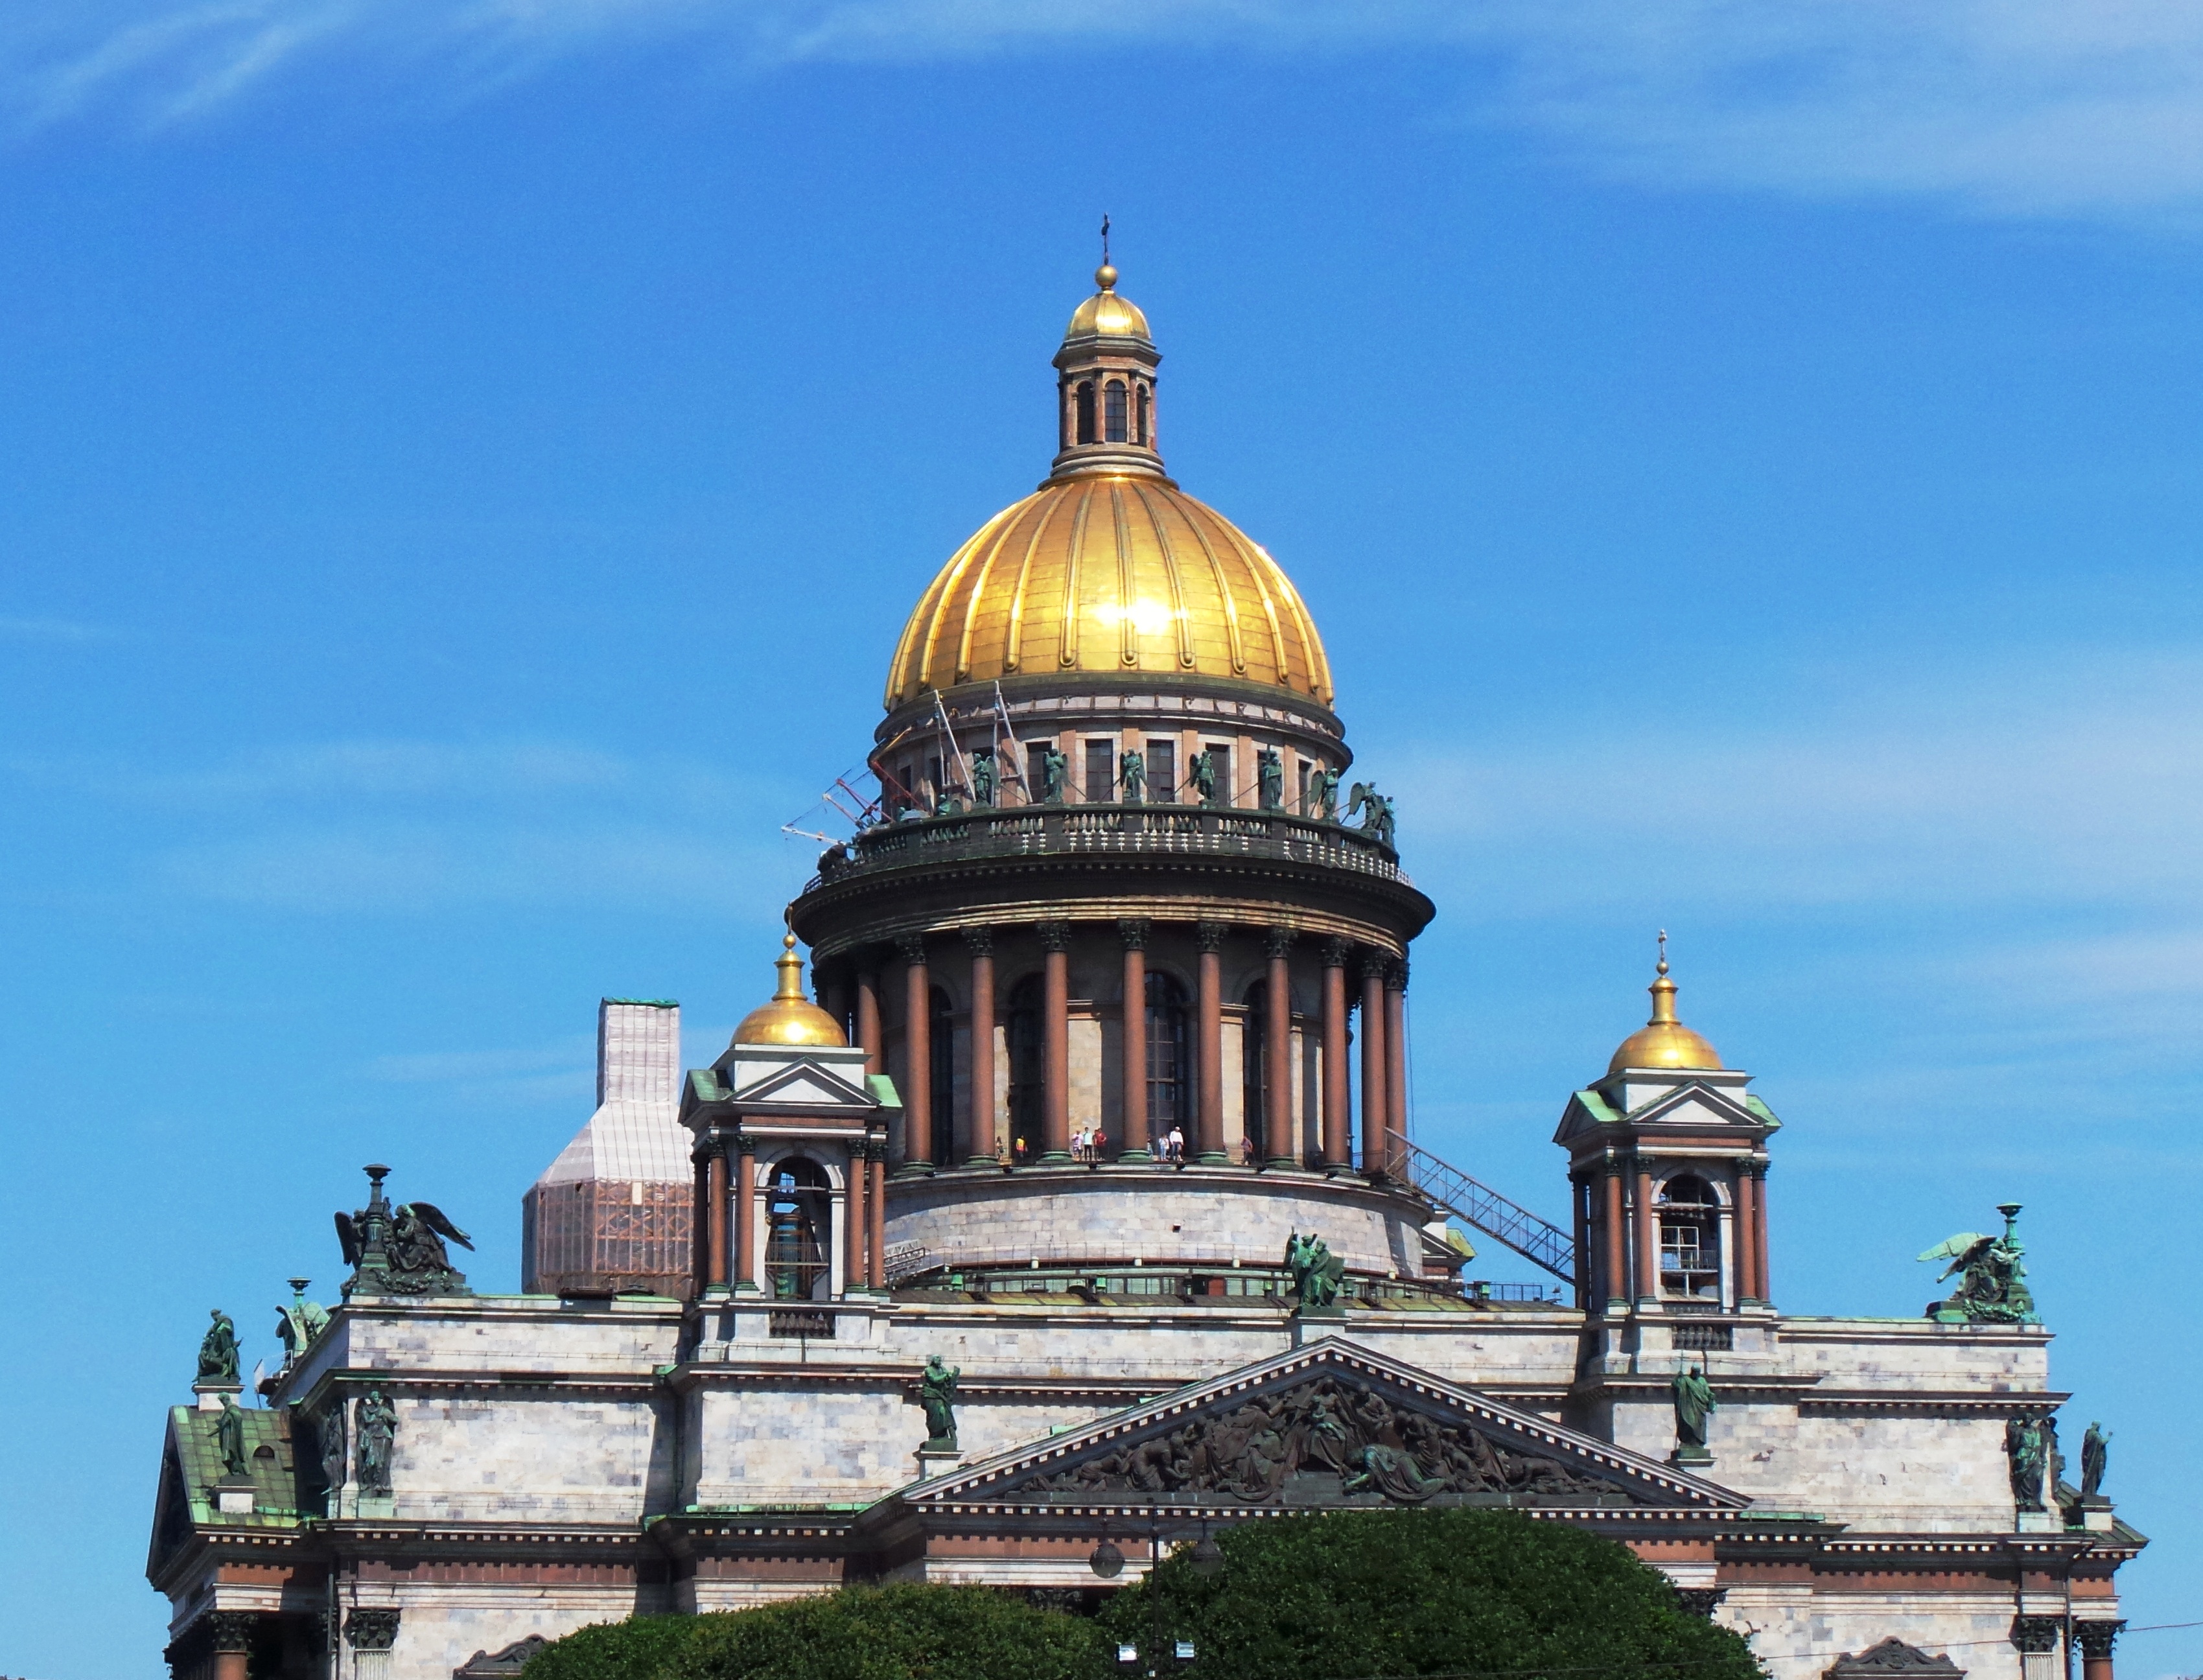
architecture, building, tower, landmark, church, cathedral, place of worship, bell tower, monastery, basilica, dome, st petersburg, church dome, historic site, byzantine architecture